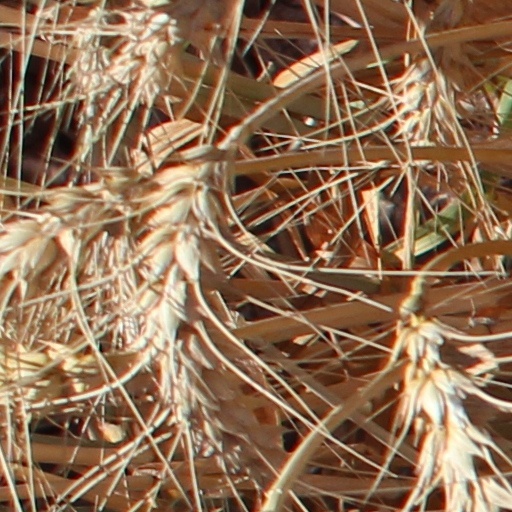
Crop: wheat